Cyril and Methodius

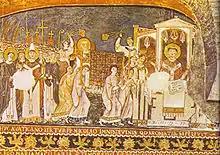
Saints Cyril and Methodius in Rome. Fresco in San Clemente

The mission of Constantine and Methodius had great success among Slavs in part because they used the people's native language rather than Latin or Greek. In Great Moravia, Constantine and Methodius also encountered missionaries from East Francia. They would have represented the western, or Latin, branch of the Church, more particularly epitomizing the Carolingian Empire as founded by Charlemagne, and intent on linguistic and cultural uniformity. They insisted on the use of the Latin liturgy, and they regarded Moravia and the Slavic peoples as part of their rightful mission field.